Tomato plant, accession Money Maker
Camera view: horizontal (90 deg, fisheye); turntable rotation: 30 degrees
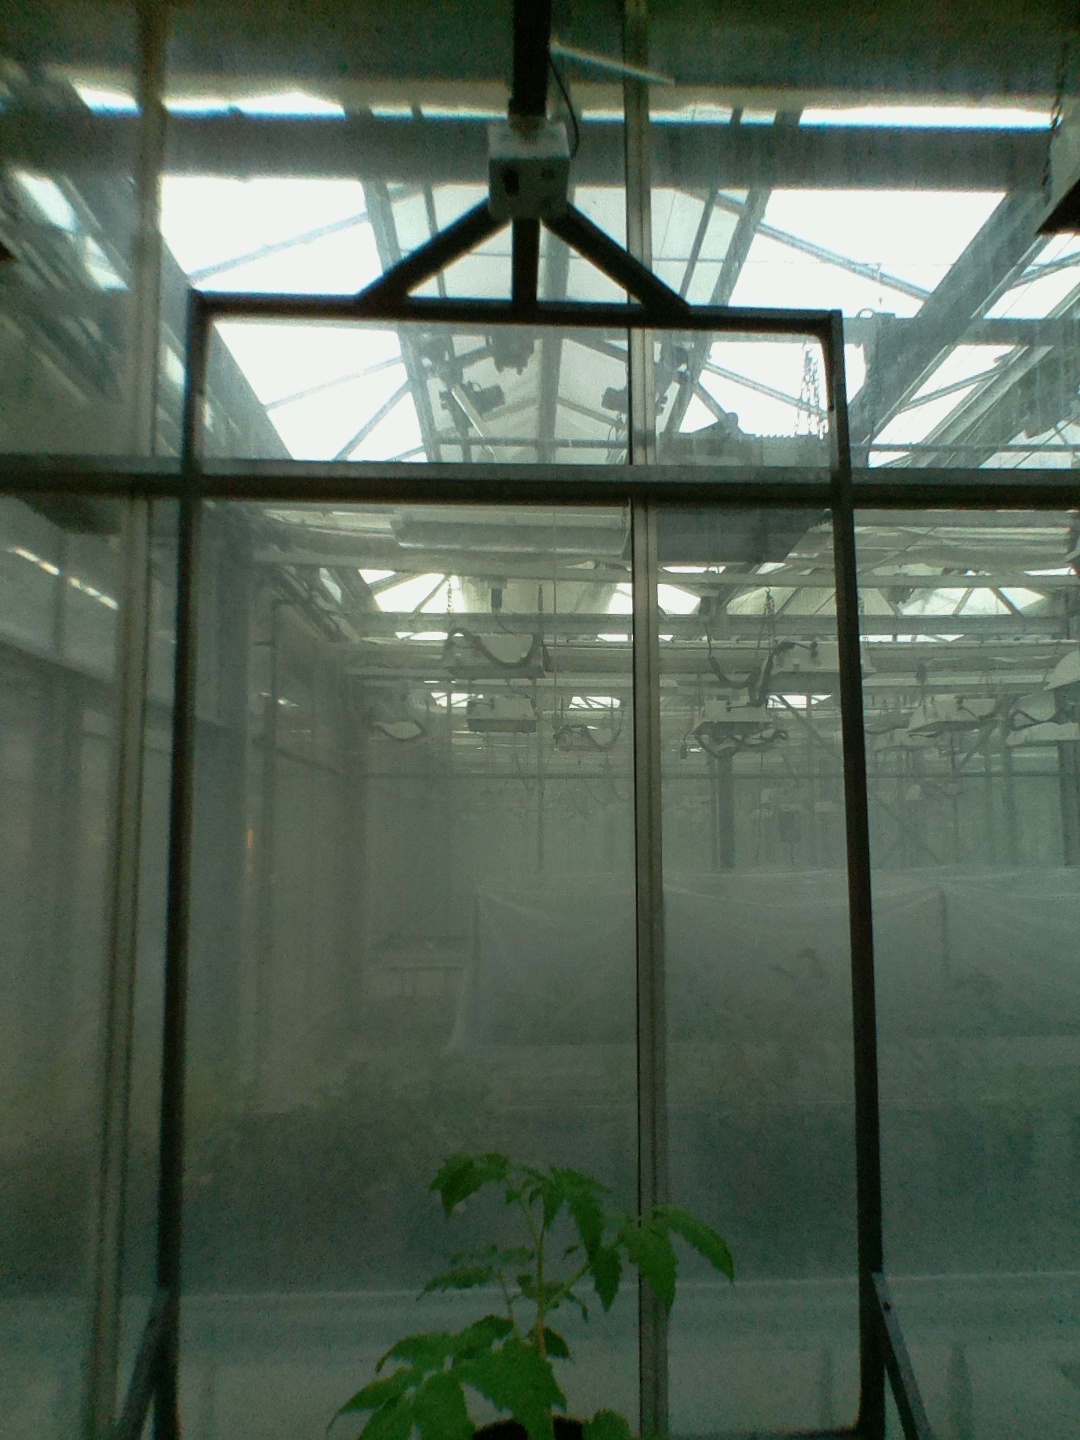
BBCH growth stage 13: 6 of true leaves visible